Conception Convent

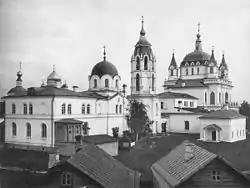
Conception Convent in 1882

The Conception Convent or Zachatyevsky Monastery is a Russian Orthodox stauropegic convent on the northern bank of the Moskva River in Khamovniki District of Moscow. The convent was closed by the Bolsheviks in 1918 and did not reopen until 1995.